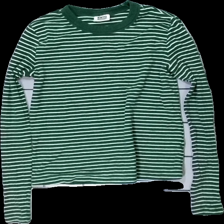
View: front
Type: Top
Category: Ladies
Brand: Not in the list
Brand text on label: weekday
Colors: Green, White
Material: 100% Cotton
Pattern: Striped
Cut: Tight
Size: XS
Season: All
Price range: 50-100
Recommended usage: Reuse
Description: striped top